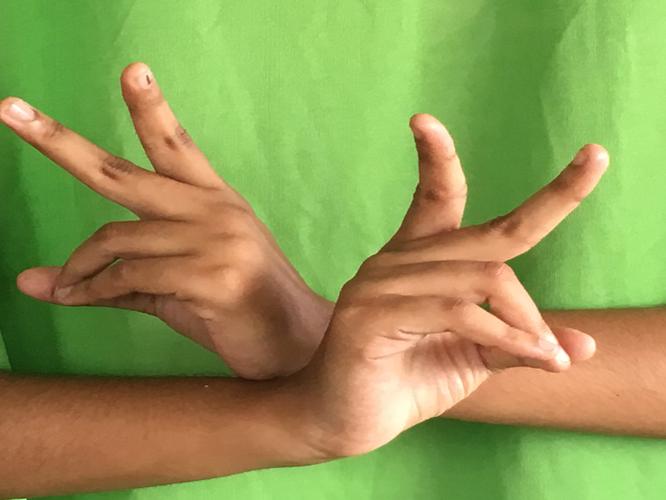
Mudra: Kartariswastika
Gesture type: double_hand